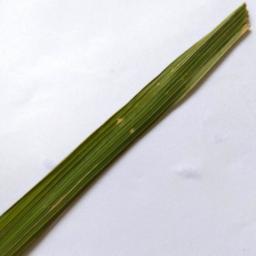
Label: Rice___Leaf_Blast